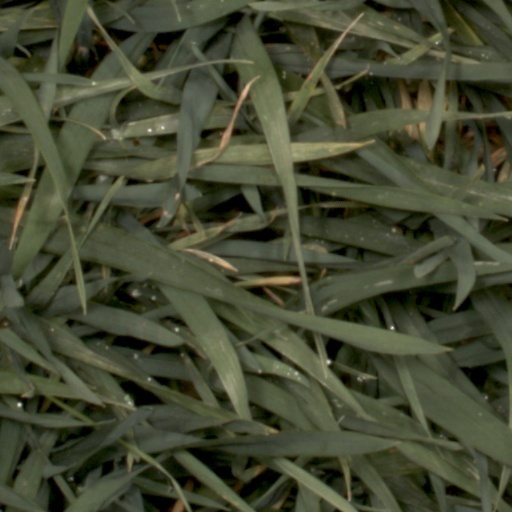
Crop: wheat